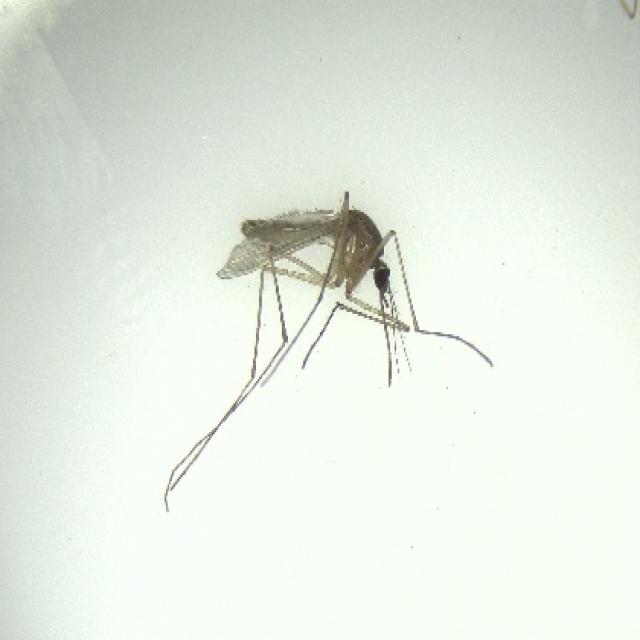
Species: culex_pipiens